C.D. Guadalajara

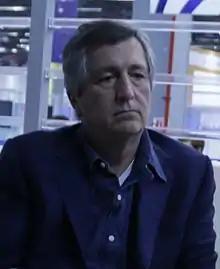
Jorge Vergara's company, Groupo Omnilife, have owned the club since 2002.

After its tenth year in charge of Guadalajara, "La Promotora" was still in debt and finally put up for sale. On 31 October 2002, the team was acquired by a Guadalajara native and self-made entrepreneur, Jorge Vergara. Vergara was the founder of a multi level marketing named Grupo Omnilife. Vergara hired directors that would be in charge of handling business affairs. He also removed all sponsorship from Guadalajara's jersey; the jersey has since had limited sponsorship.